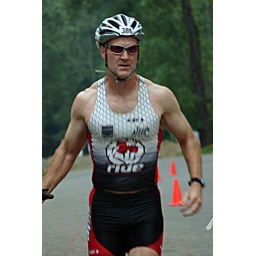
June 1st LR Sprint TRI with the swim in the ski lake and the bike and run on the NLR River trail